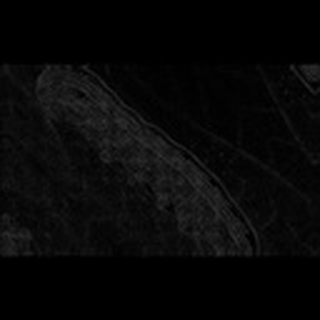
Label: cotton_army_worm